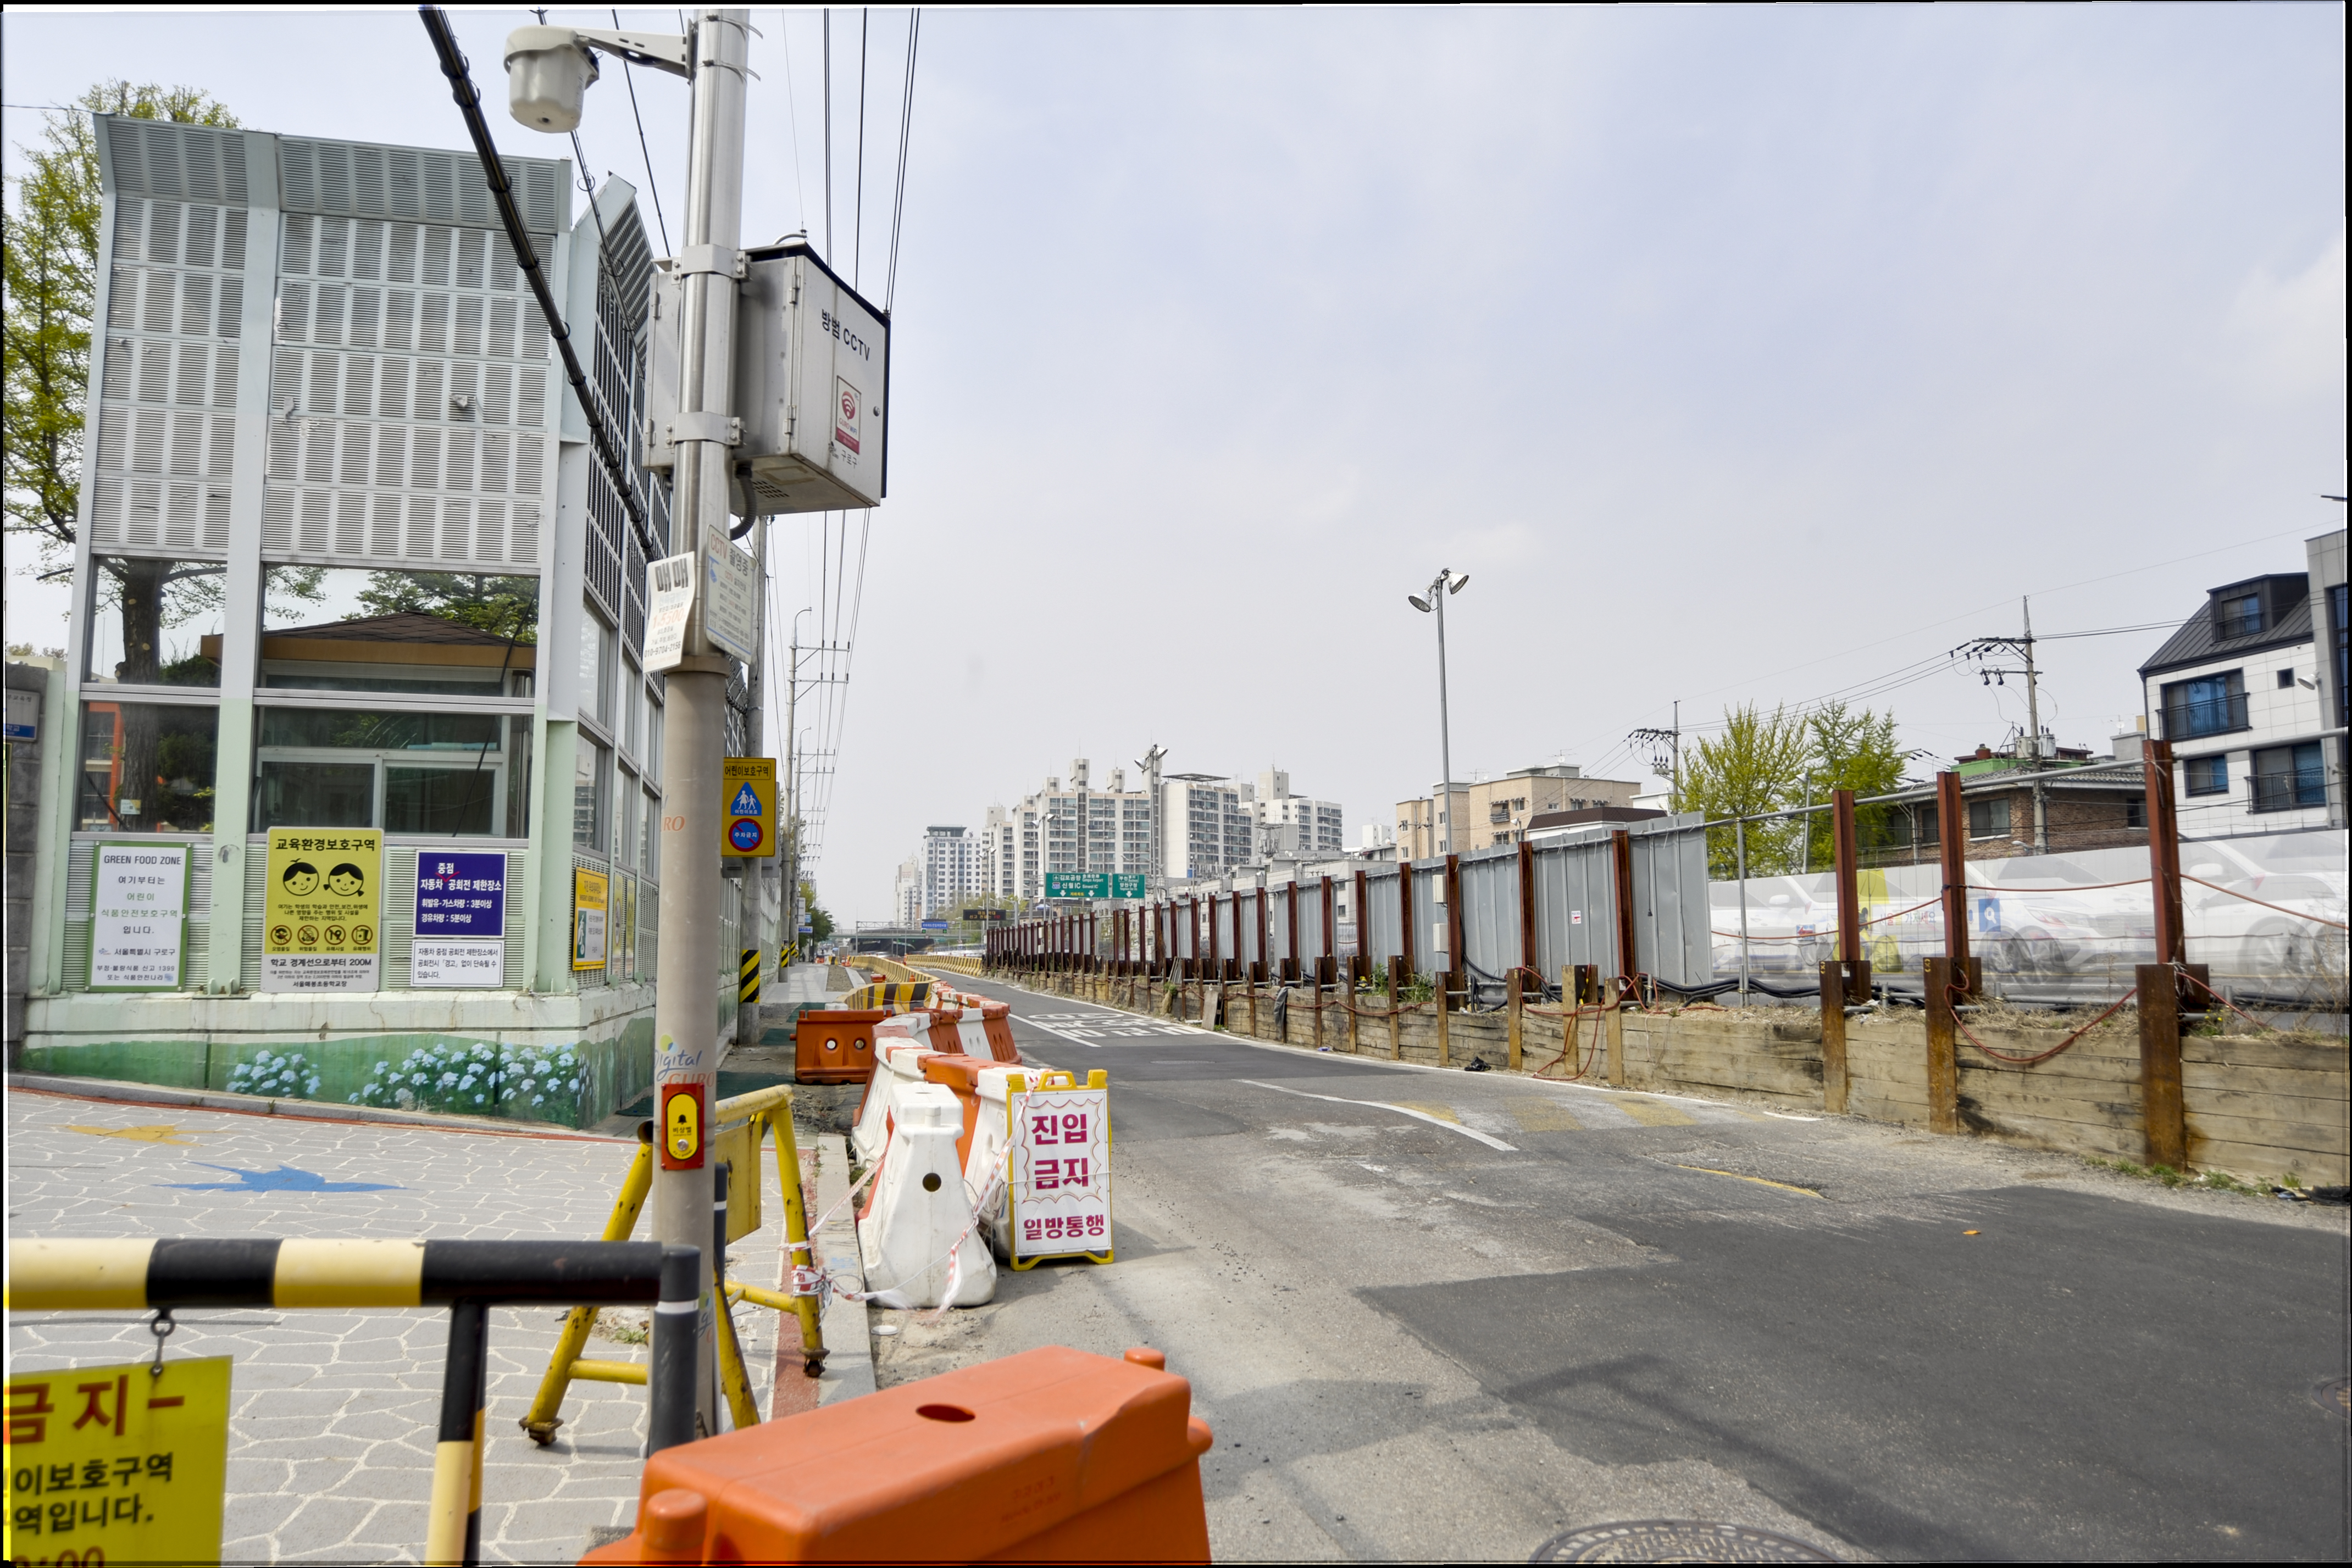
natural, town, residential area, yellow, neighbourhood, urban area, street, road, architecture, building, suburb, city, vehicle, urban design, sidewalk